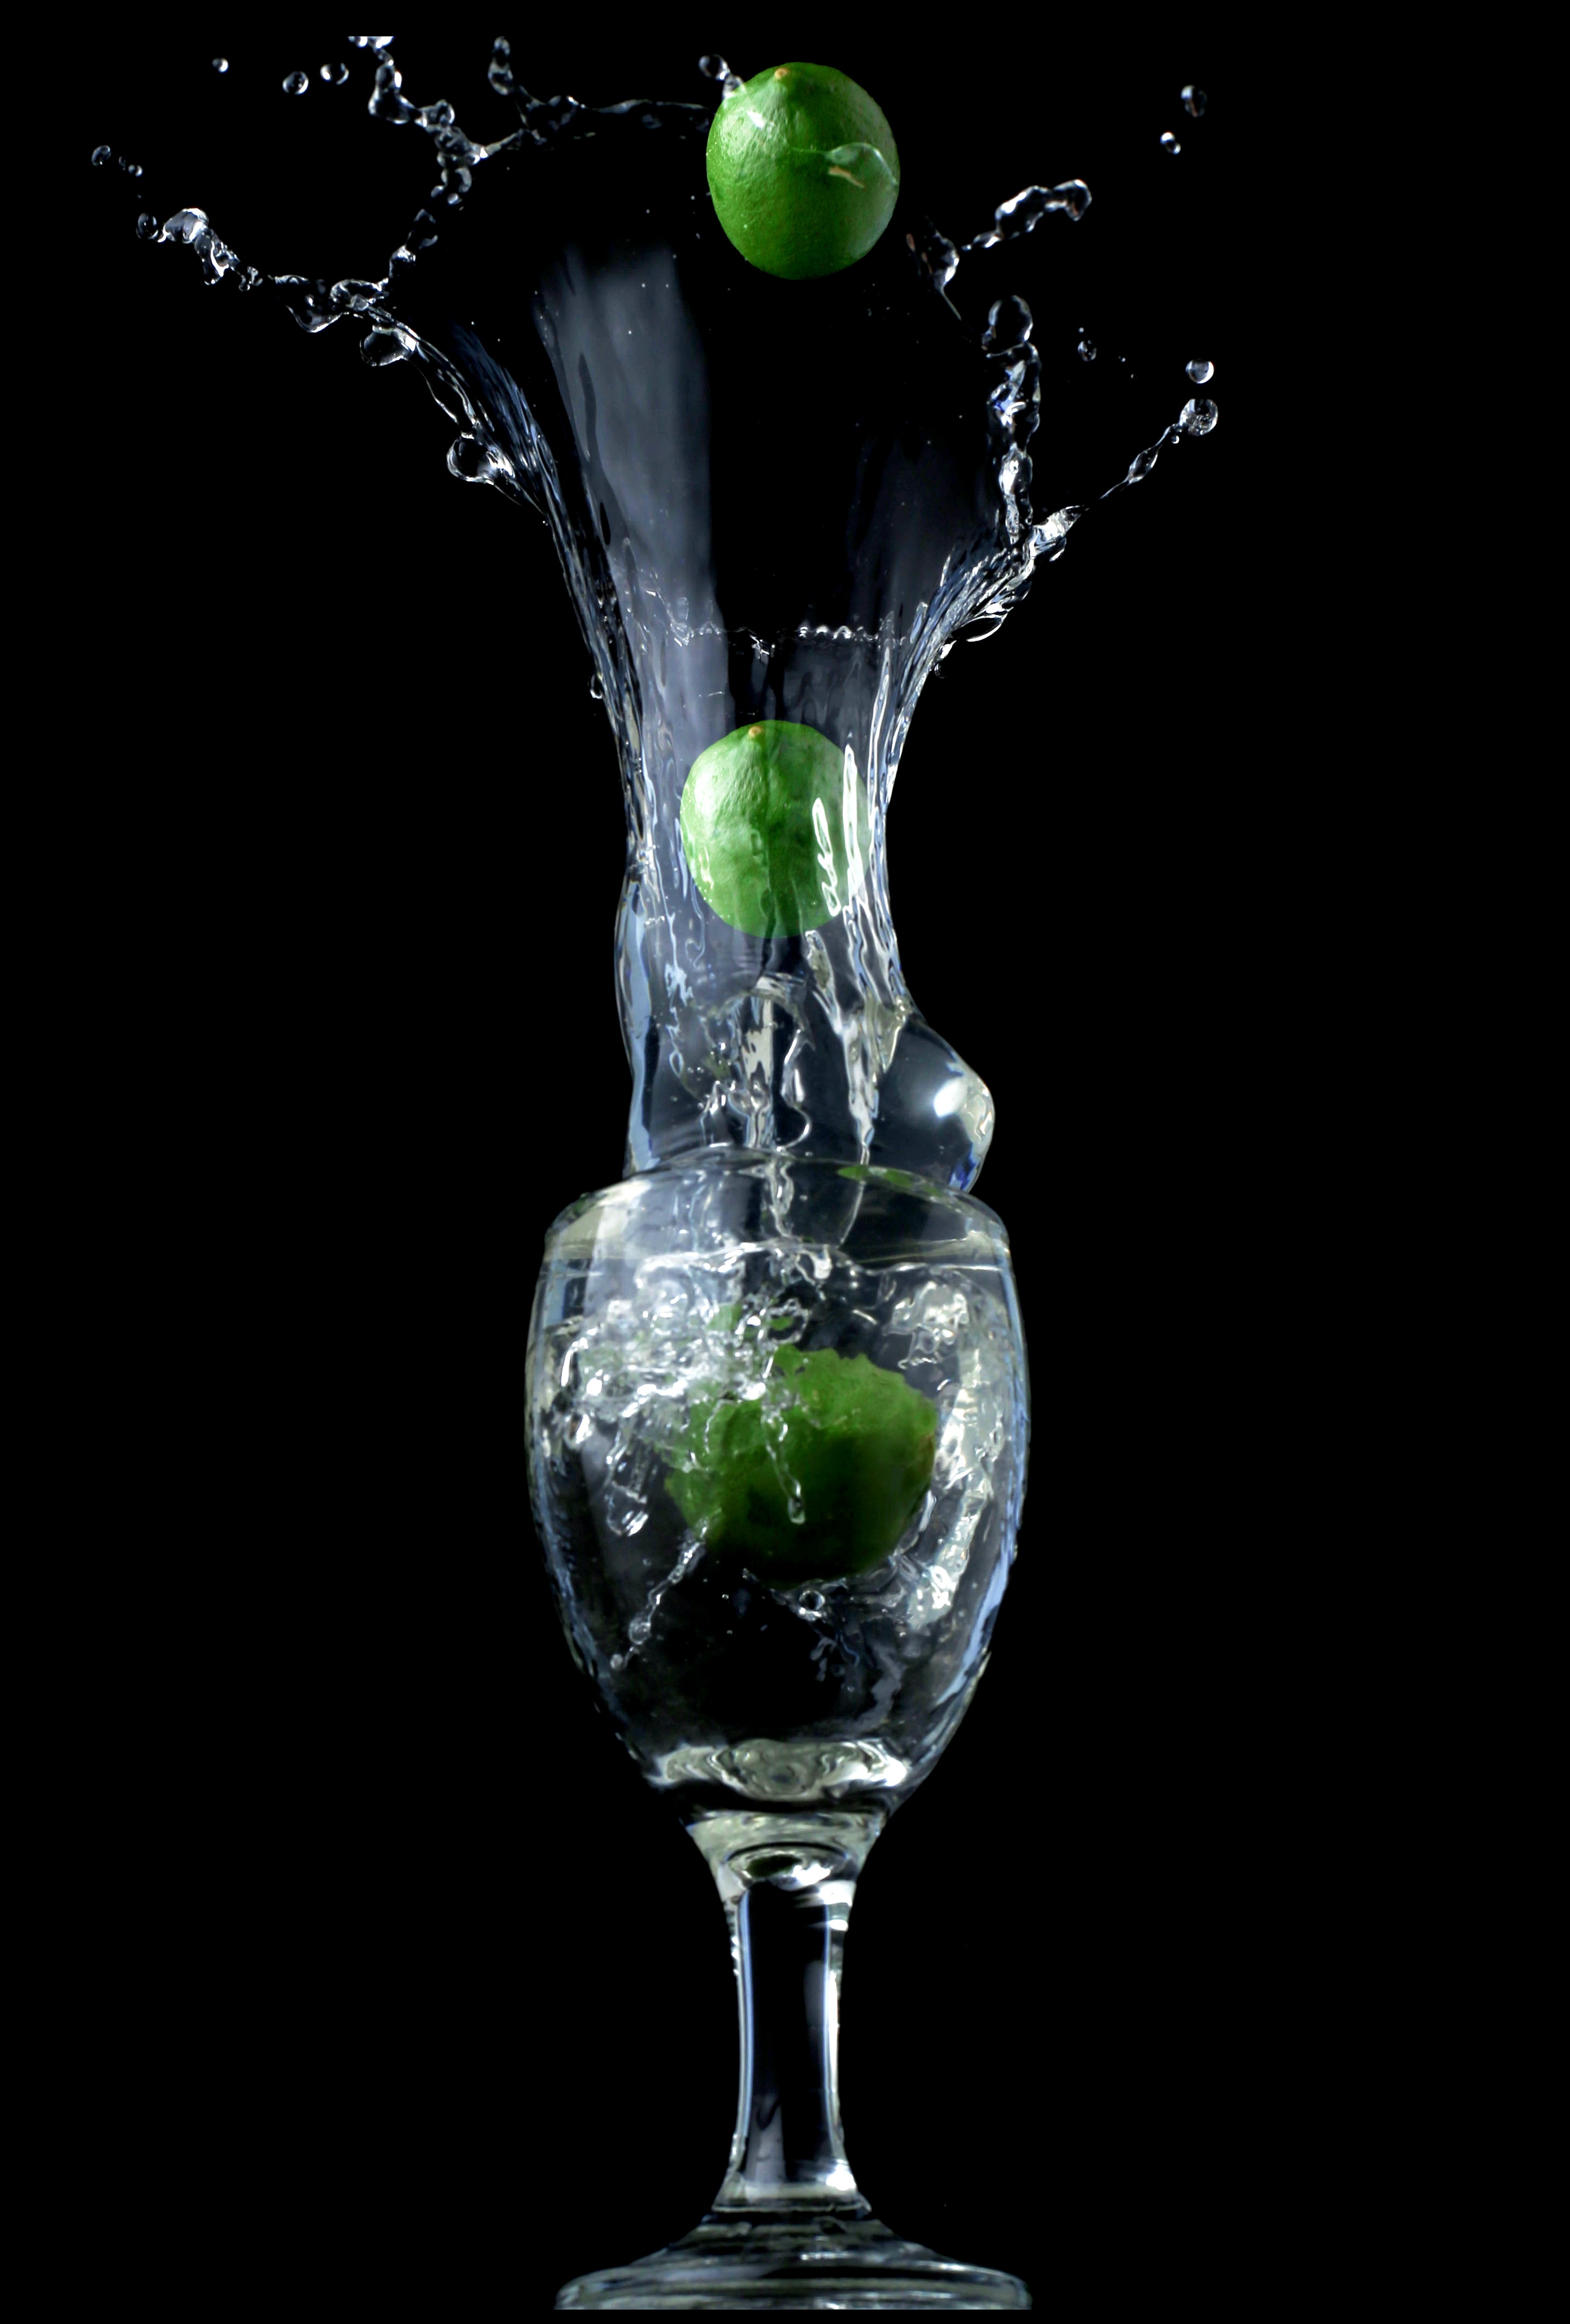
water, drop, liquid, blur, glass, bar, motion, vase, splash, clean, beverage, drink, bottle, alcohol, cocktail, liquor, lime, close up, wine glass, focus, refreshment, thirst, crystal, liqueur, vodka, stemware, alcoholic beverage, cocktail glass, still life photography, distilled beverage, drinkware